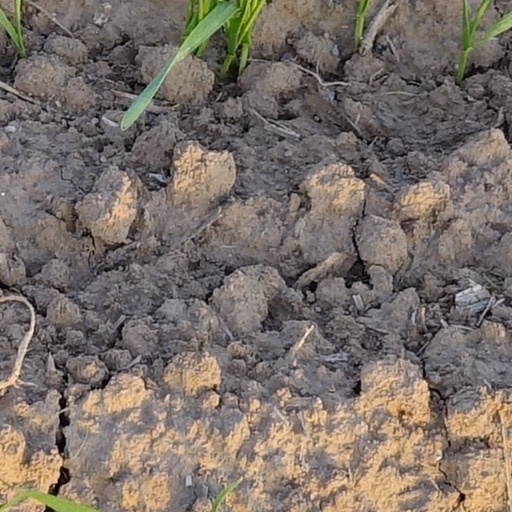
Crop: wheat